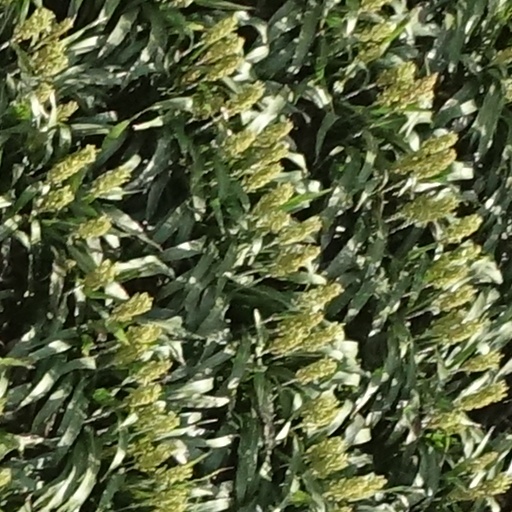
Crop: sorghum